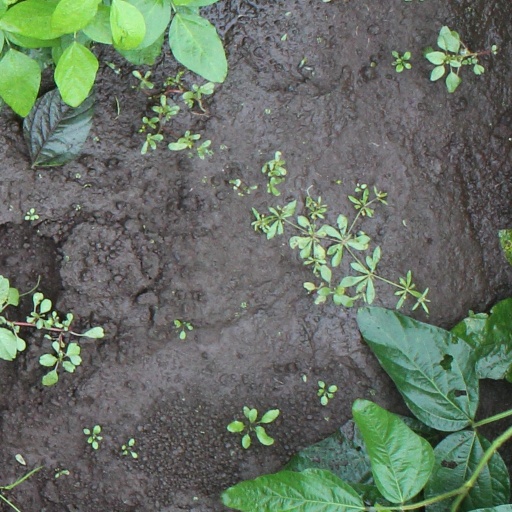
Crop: soybean